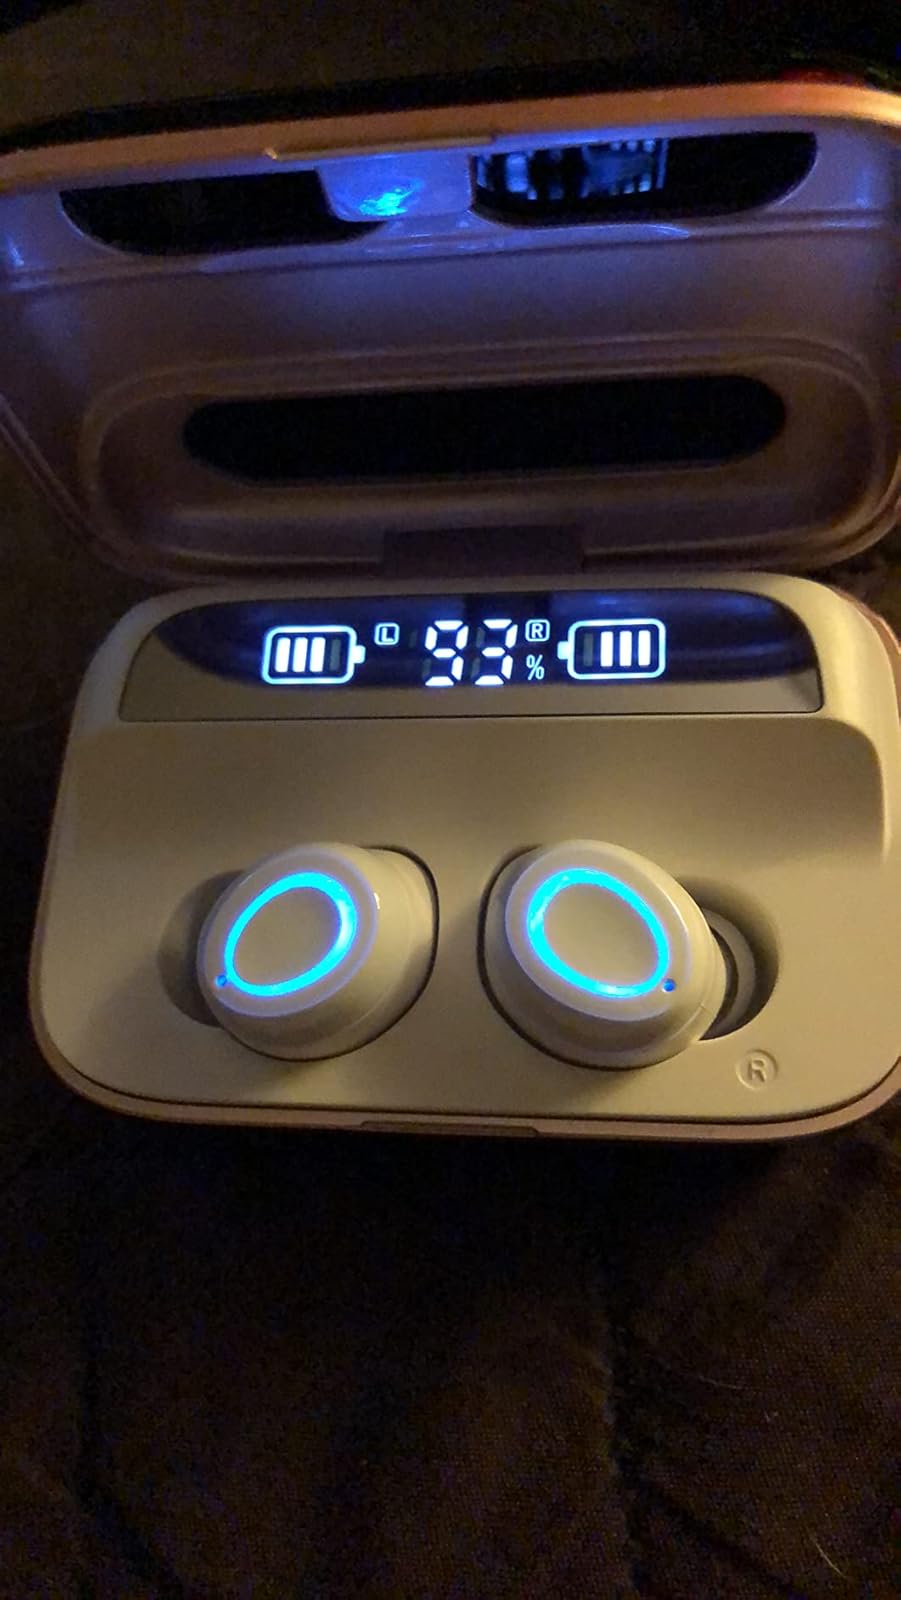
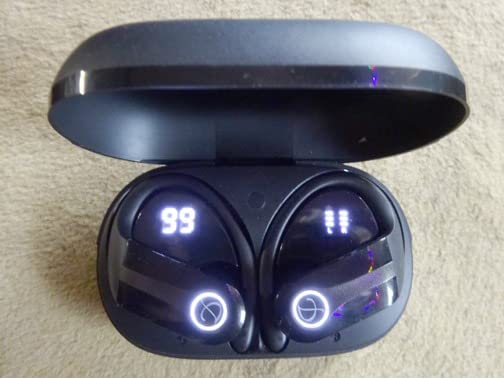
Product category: earbuds
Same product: no